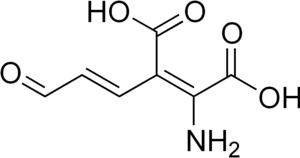
L’acide 2-amino-3-carboxymuconique-6-semialdéhyde est un métabolite de la dégradation du tryptophane par la voie de la kynurénine. Il est synthétisé à partir de l'acide 3-hydroxyanthranilique par l'action de la 3-hydroxyanthranilate 3,4-dioxygénase et donne spontanément de l'acide quinoléique par des réactions non catalysées par des enzymes, acide suspecté d'être une neurotoxine impliquée dans plusieurs processus neurodégénératifs du cerveau, tels que le syndrome démentiel du SIDA, la maladie d'Alzheimer, la maladie de Huntington, la maladie de Charcot, la maladie de Parkinson et la sclérose en plaques. Par l'action de la 2-amino-3-carboxymuconate-semialdéhyde carboxylase, il peut aussi être transformé en acide picolinique.